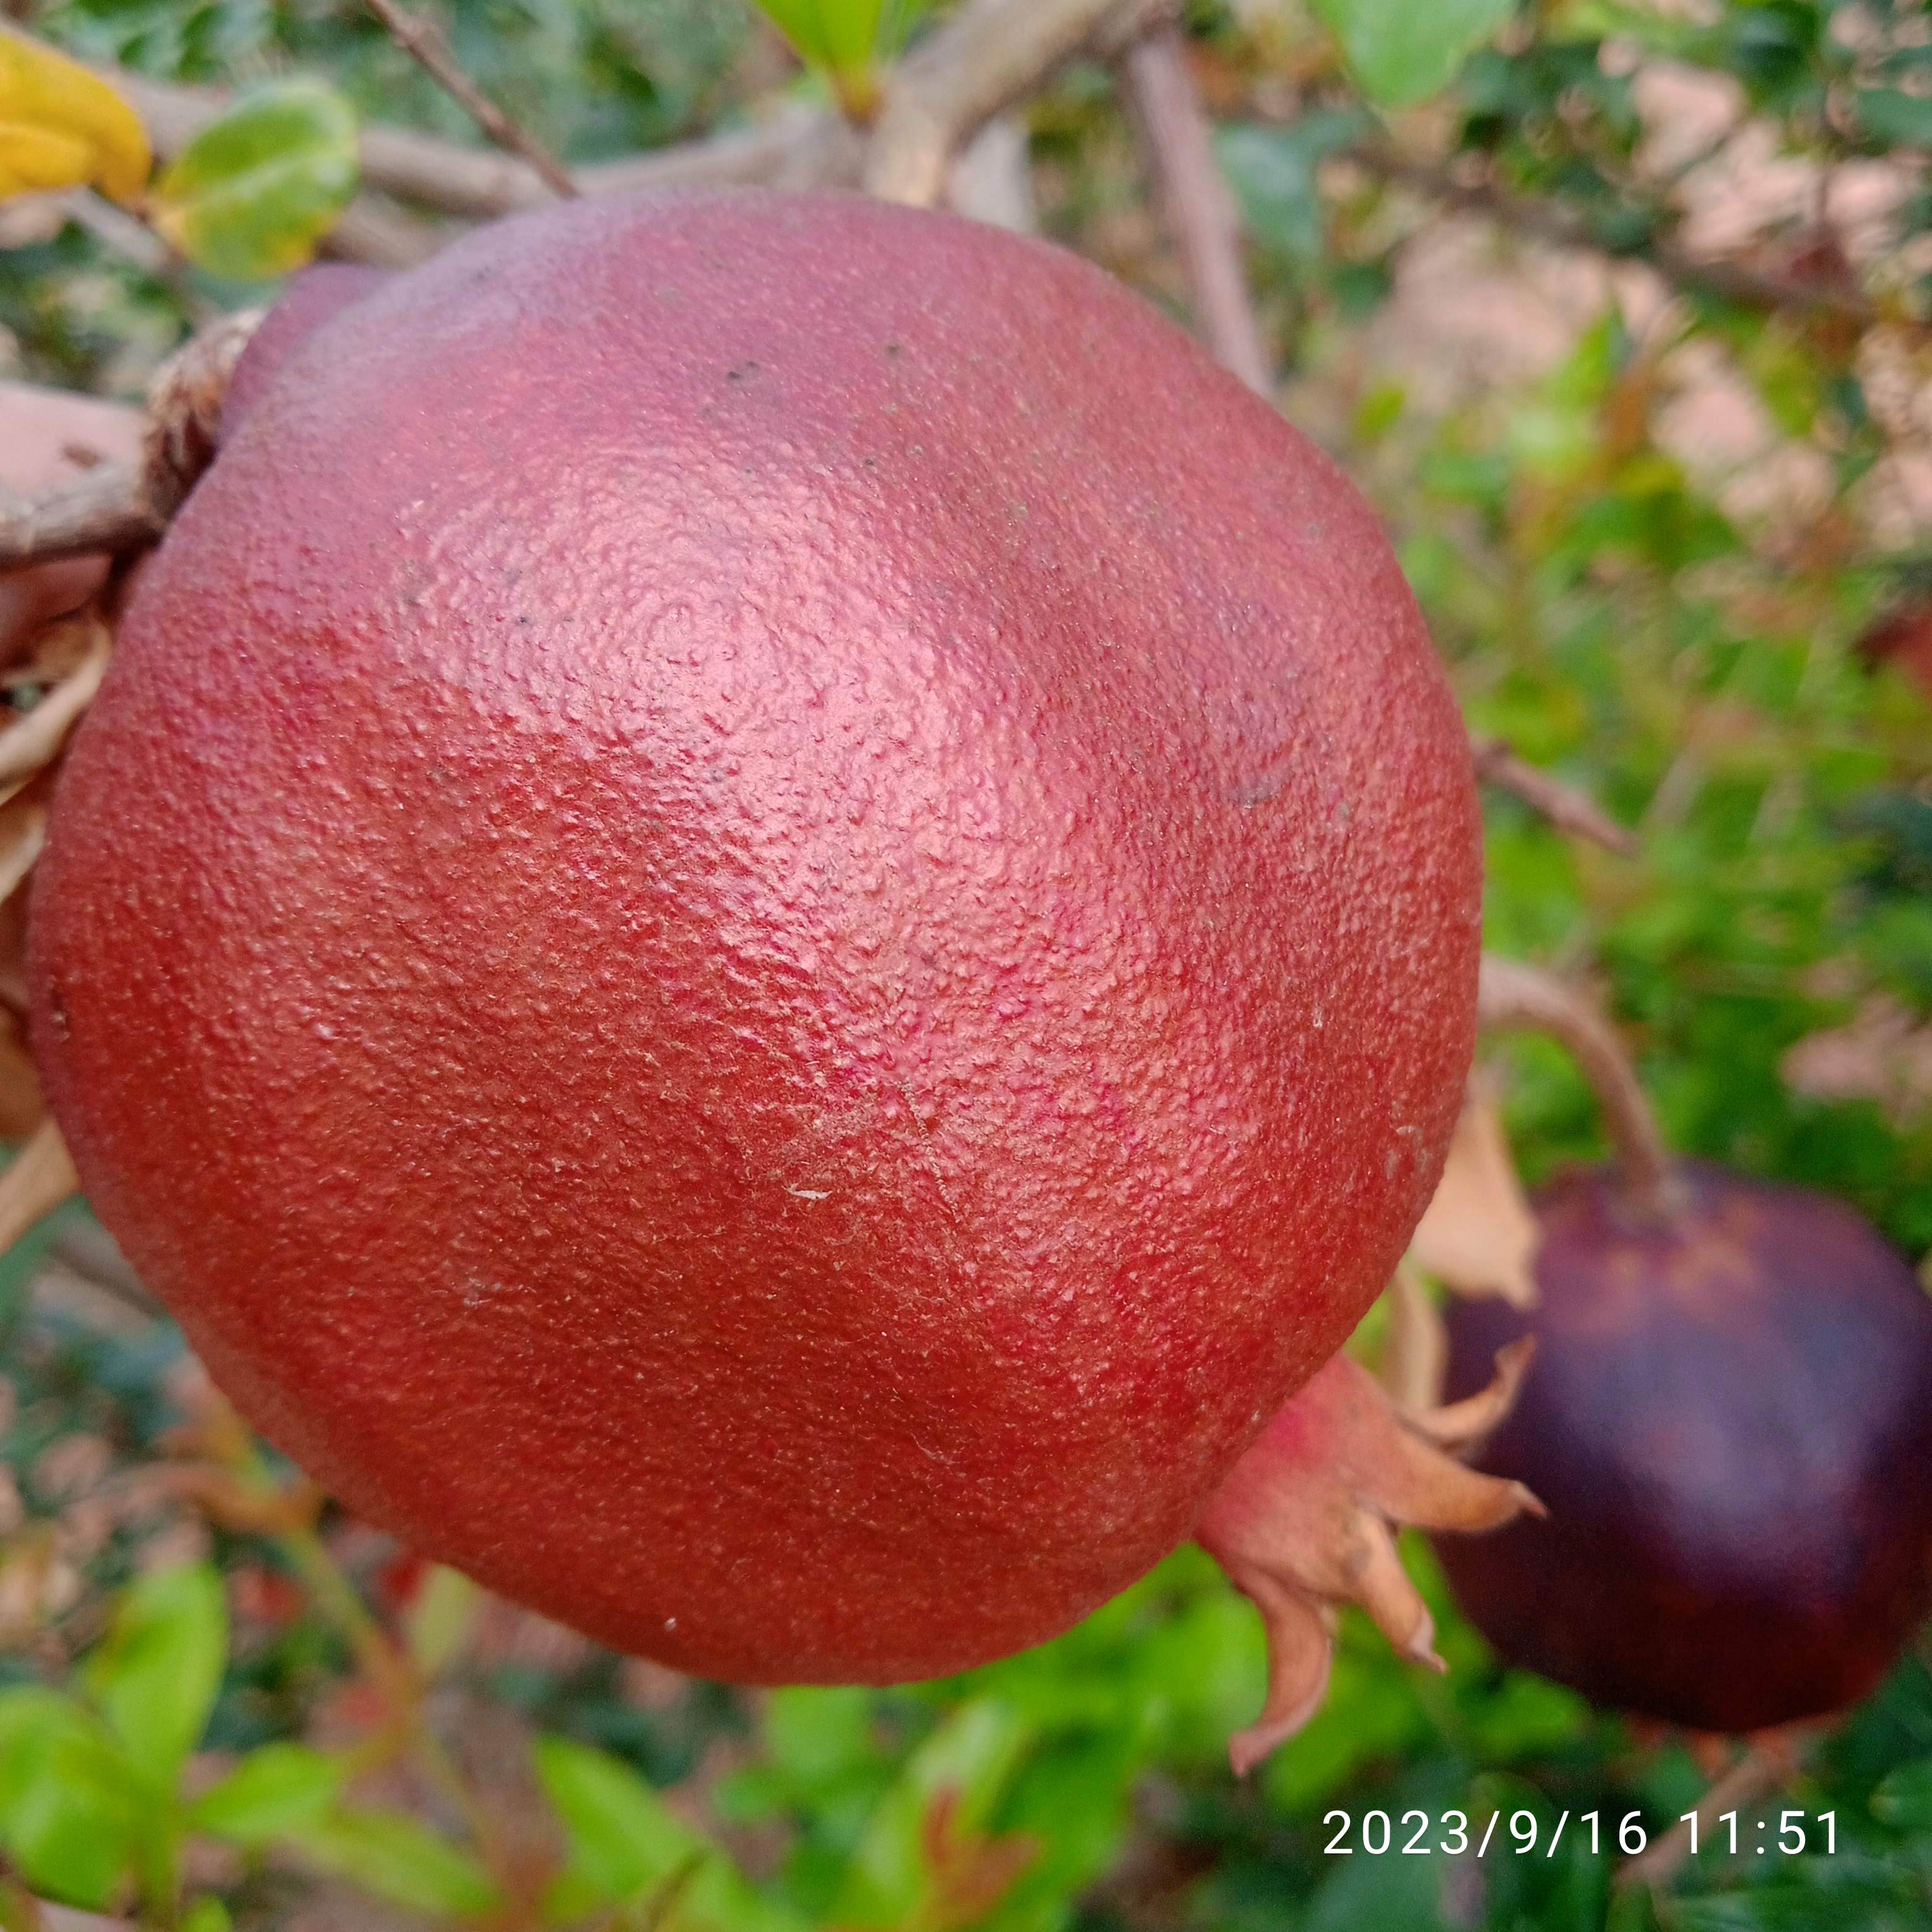
Label: Alternaria